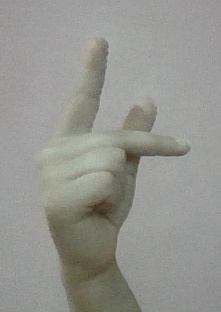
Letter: dha